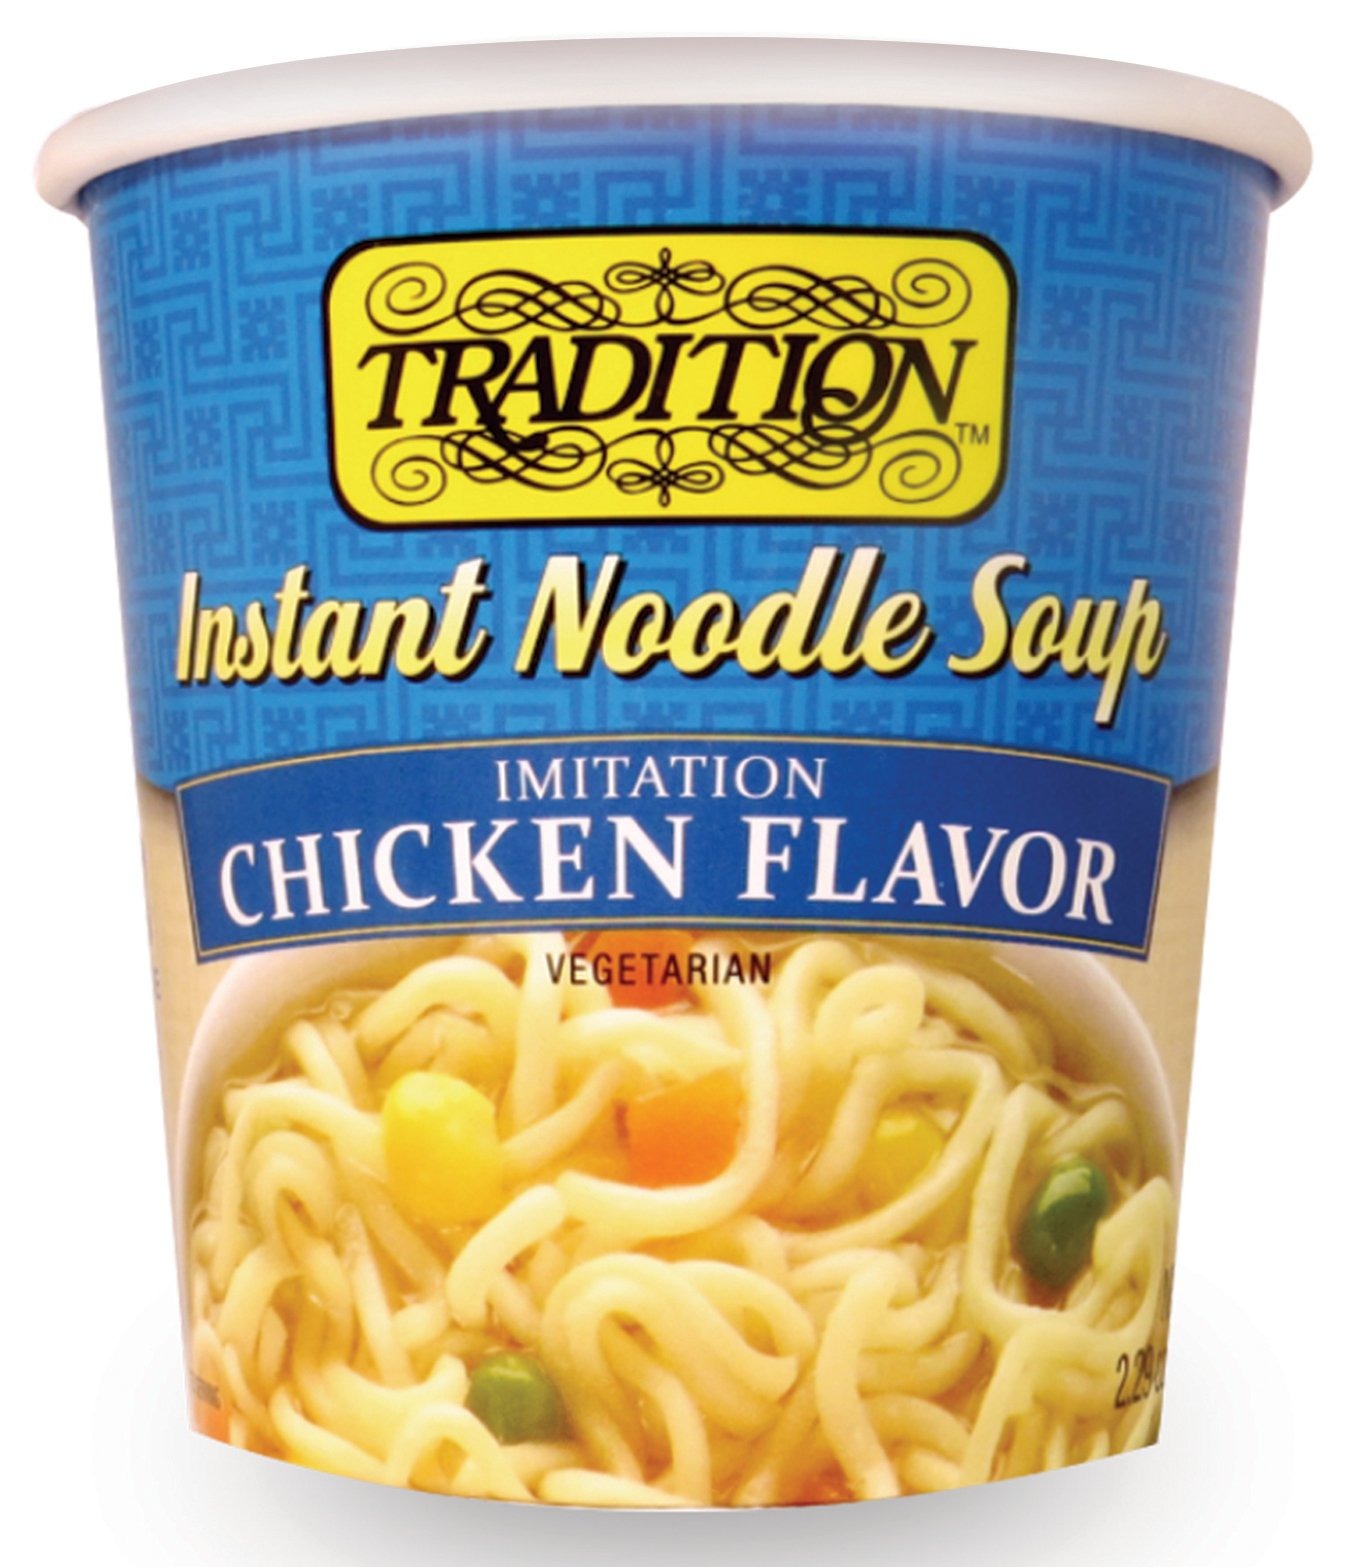
Item Name: Tradition Instant Noodle Soup Cup, Chicken, 2.29 Ounce (Pack of 12)
Bullet Point: Tradition Instant Noodle Soup, Chicken Flavor, Vegetarian Friendly, Kosher, 2.29 Ounce (Pack of 12)
Value: 27.48
Unit: Ounce

Price: 22.99